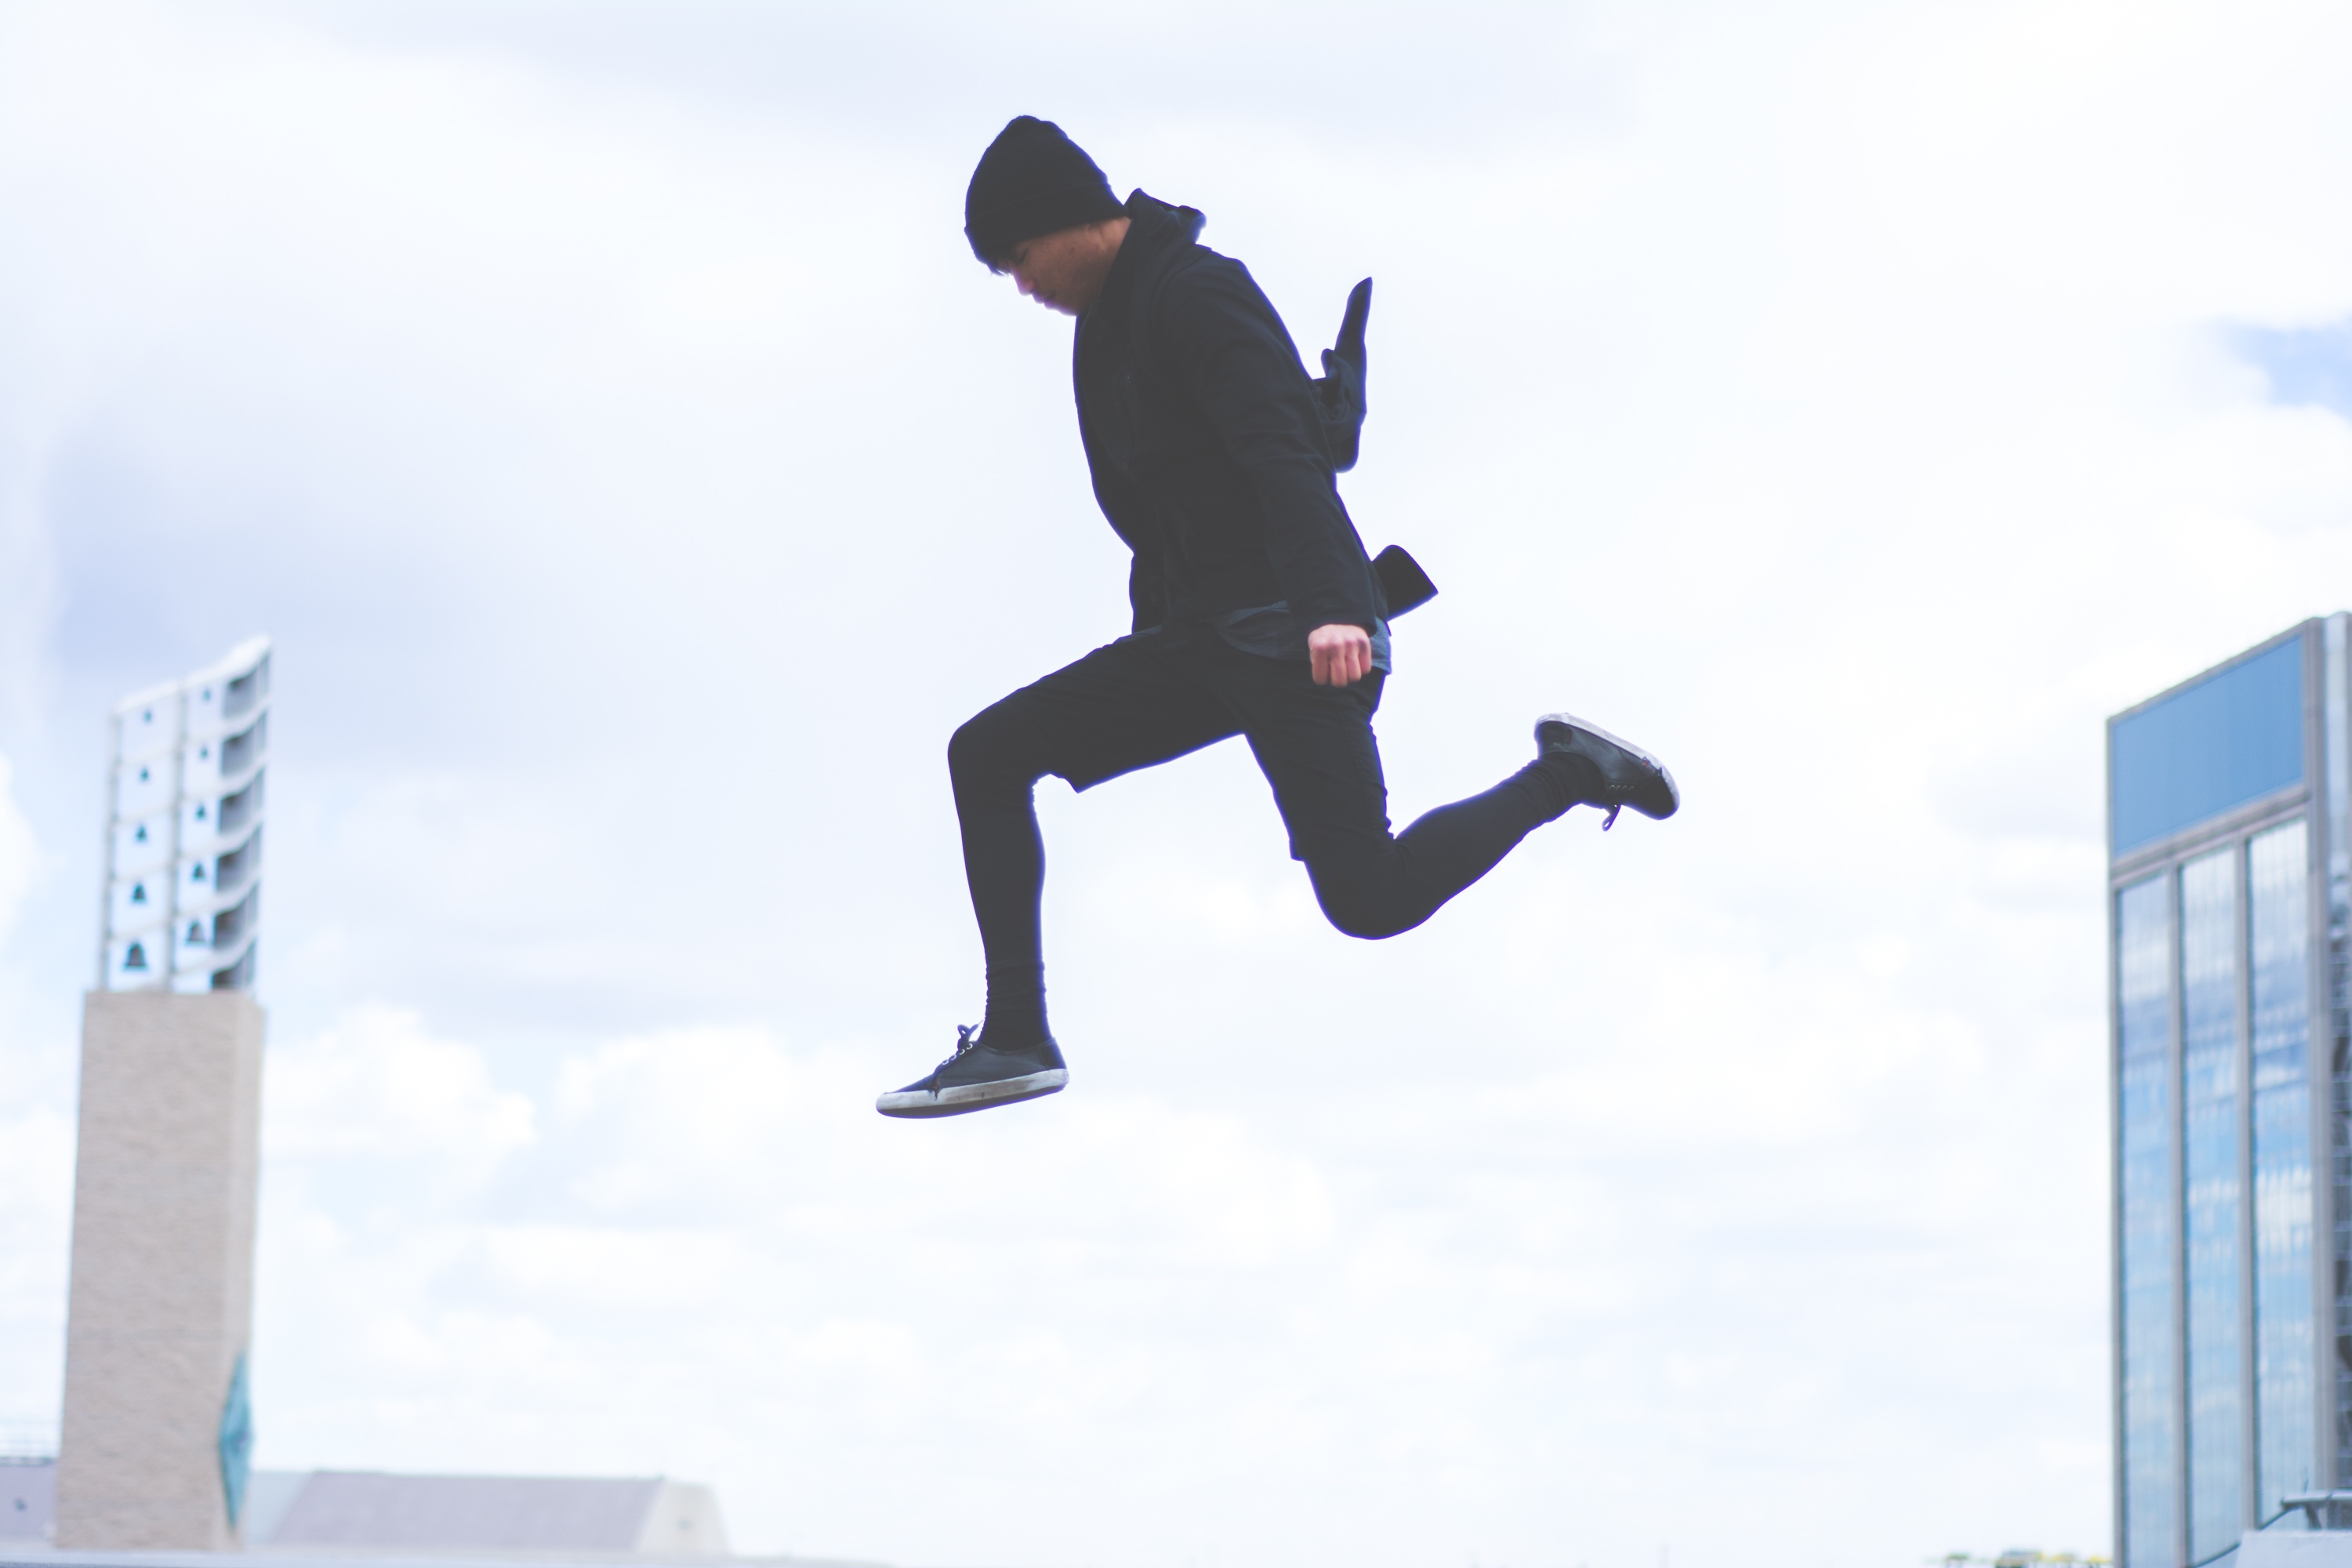
man, person, jump, recreation, jumping, model, extreme sport, sports, photoshoot, physical exercise, outdoor recreation, human action